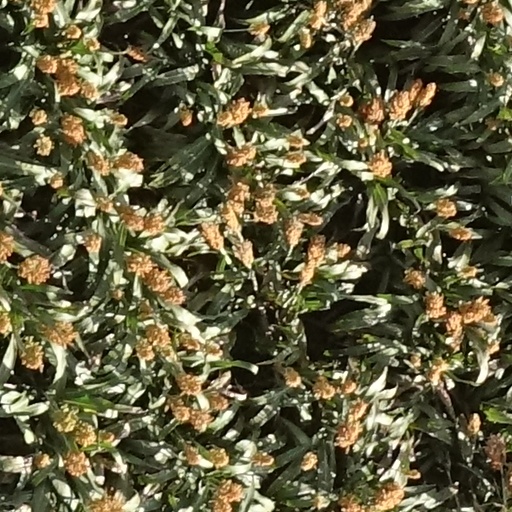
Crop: sorghum